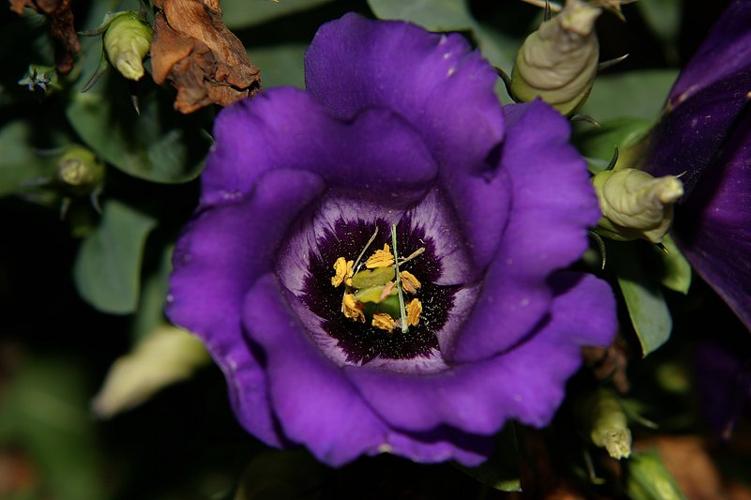
Label: bolero deep blue